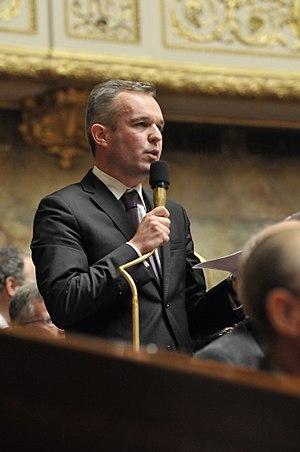
François de Rugy, député EELV de la Loire-Atlantique, lors de la séance du 25/10/2011.